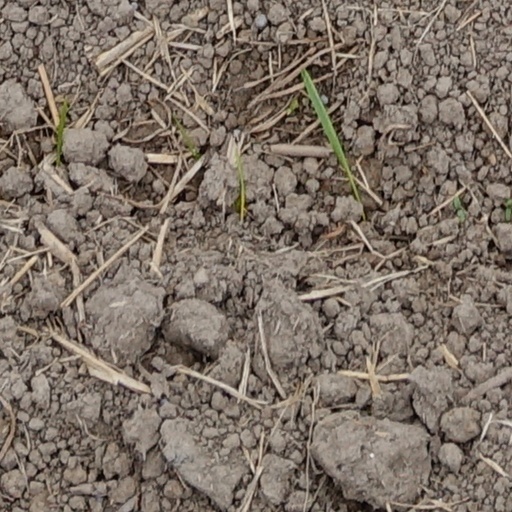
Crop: wheat